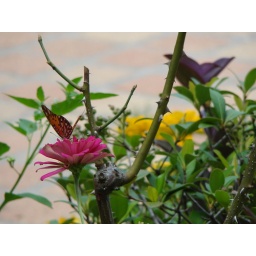
Taken in front of Carmel Temple, through the front office window